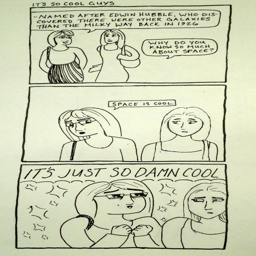
related , my feelings on the subject as expressed in a comic i drew recently .